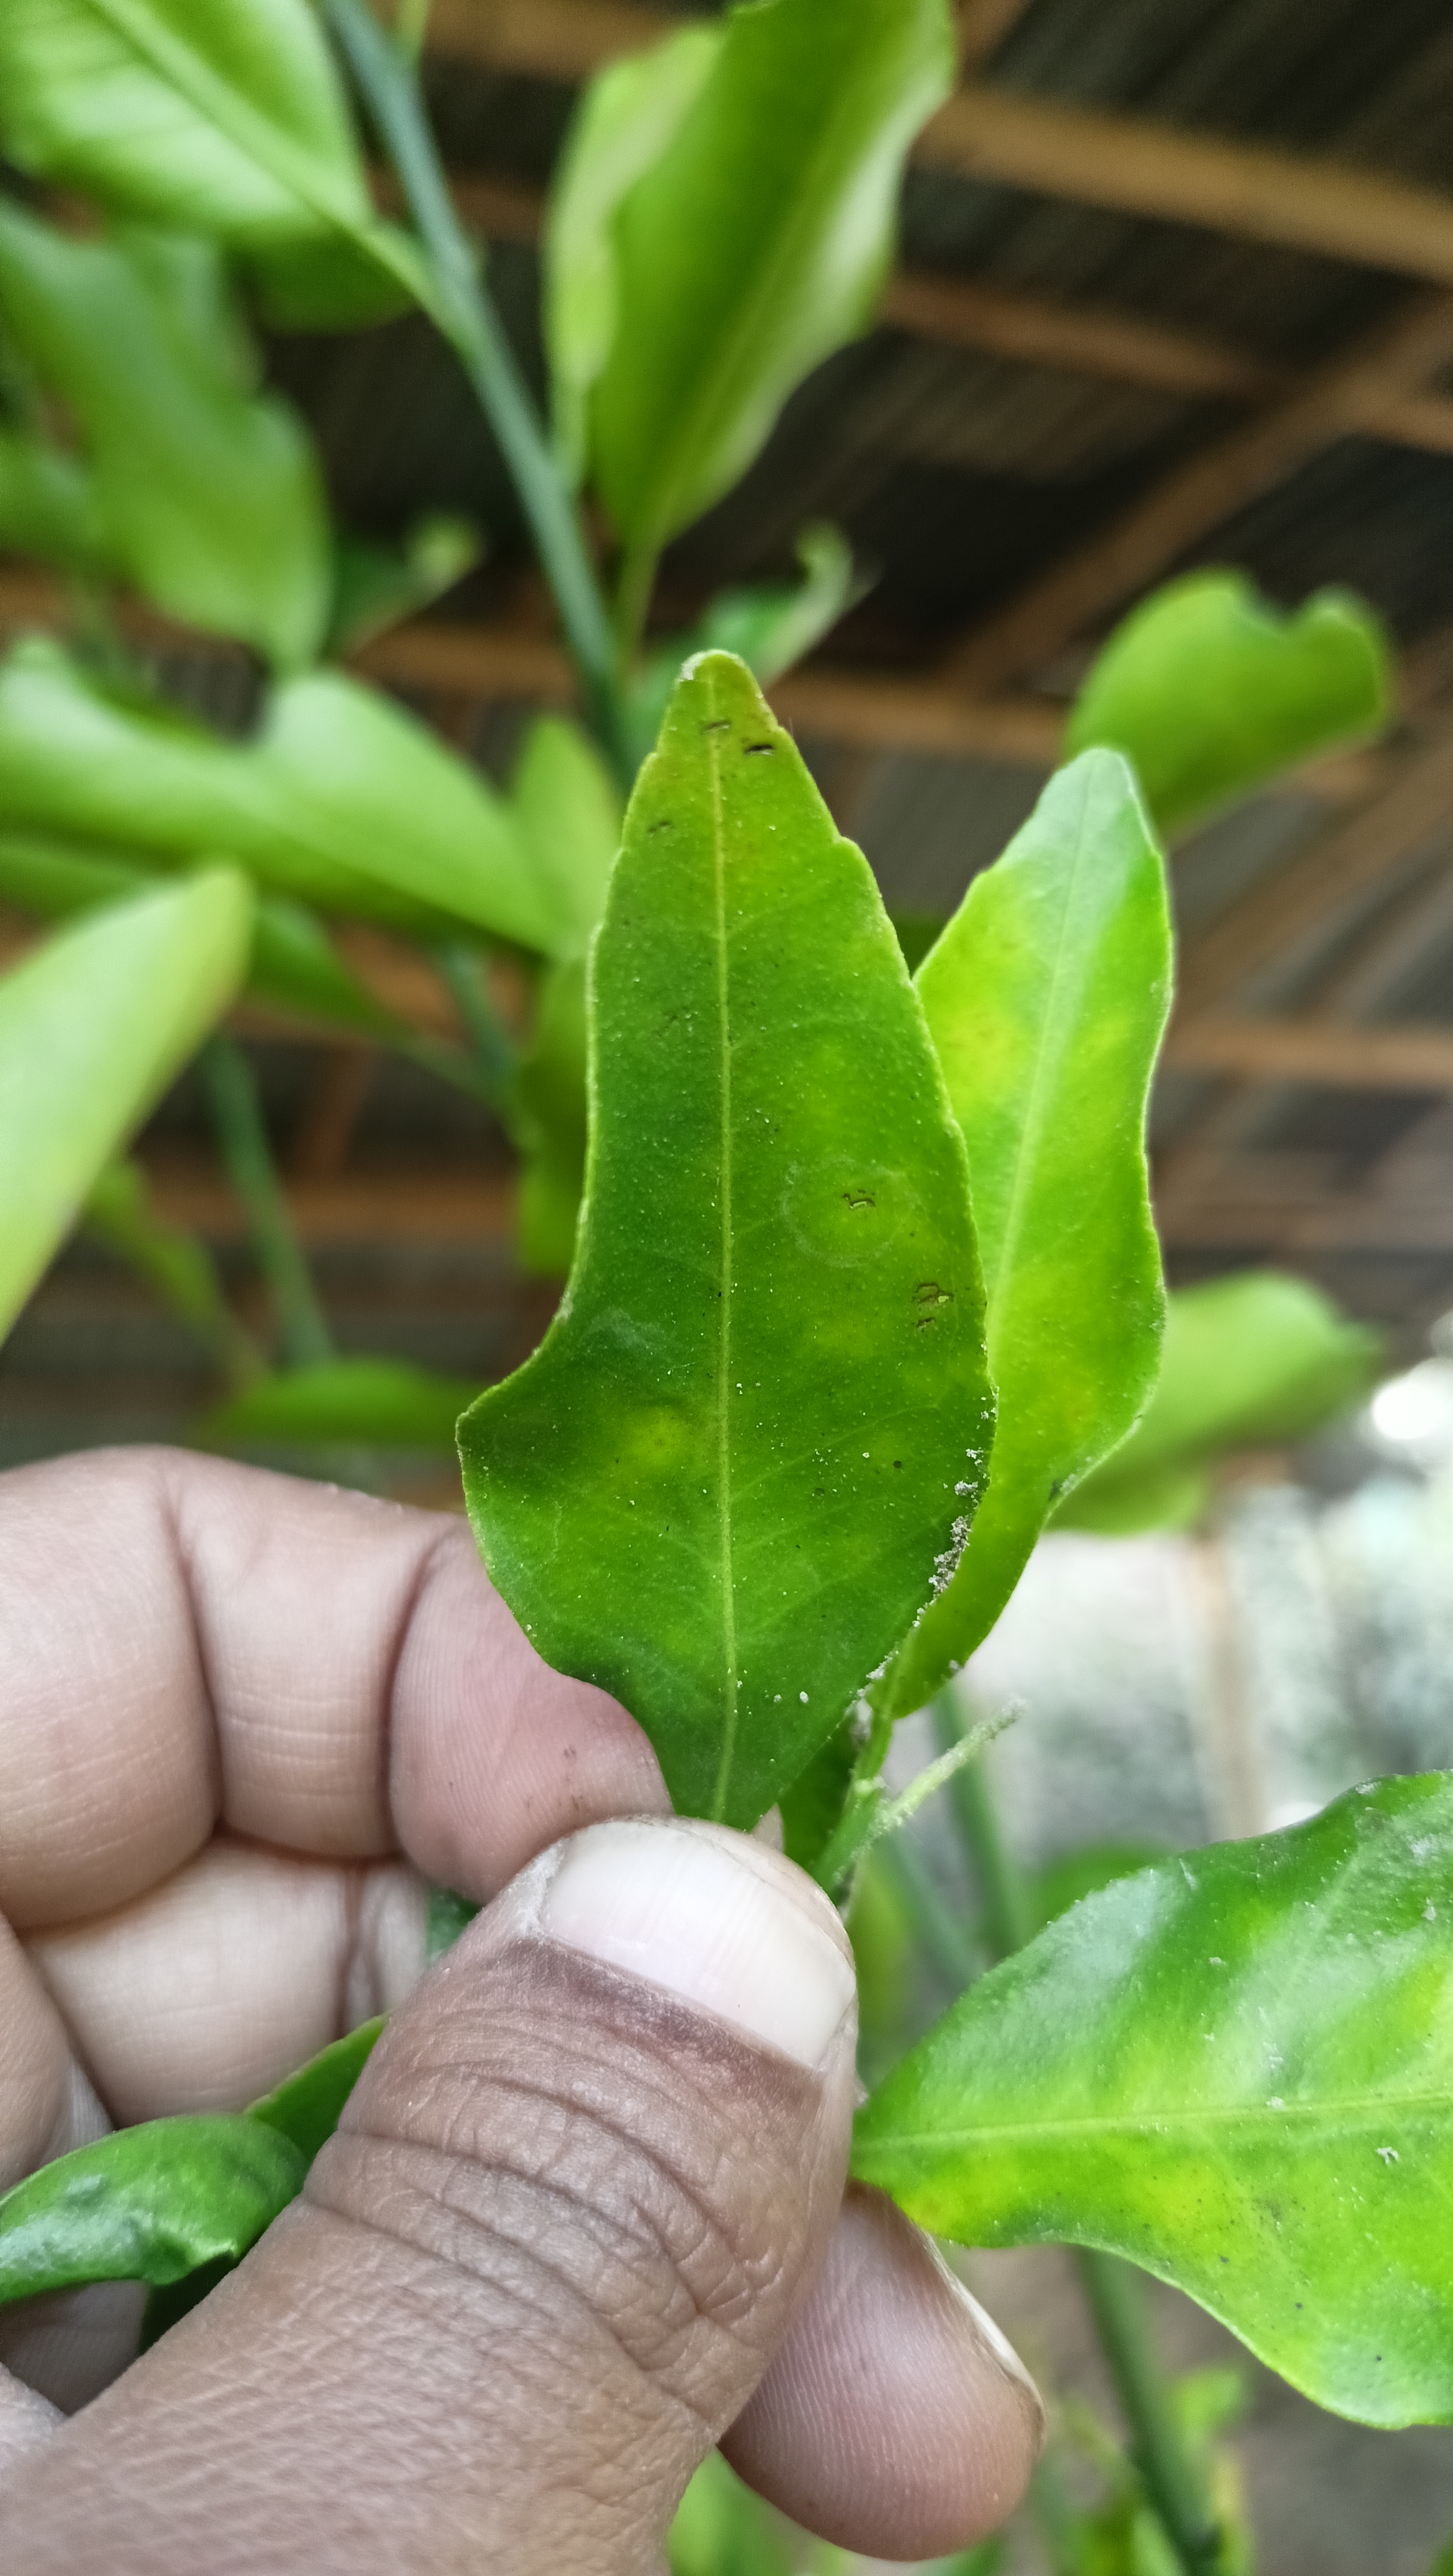
Mandarin leaf variety: Darjeling